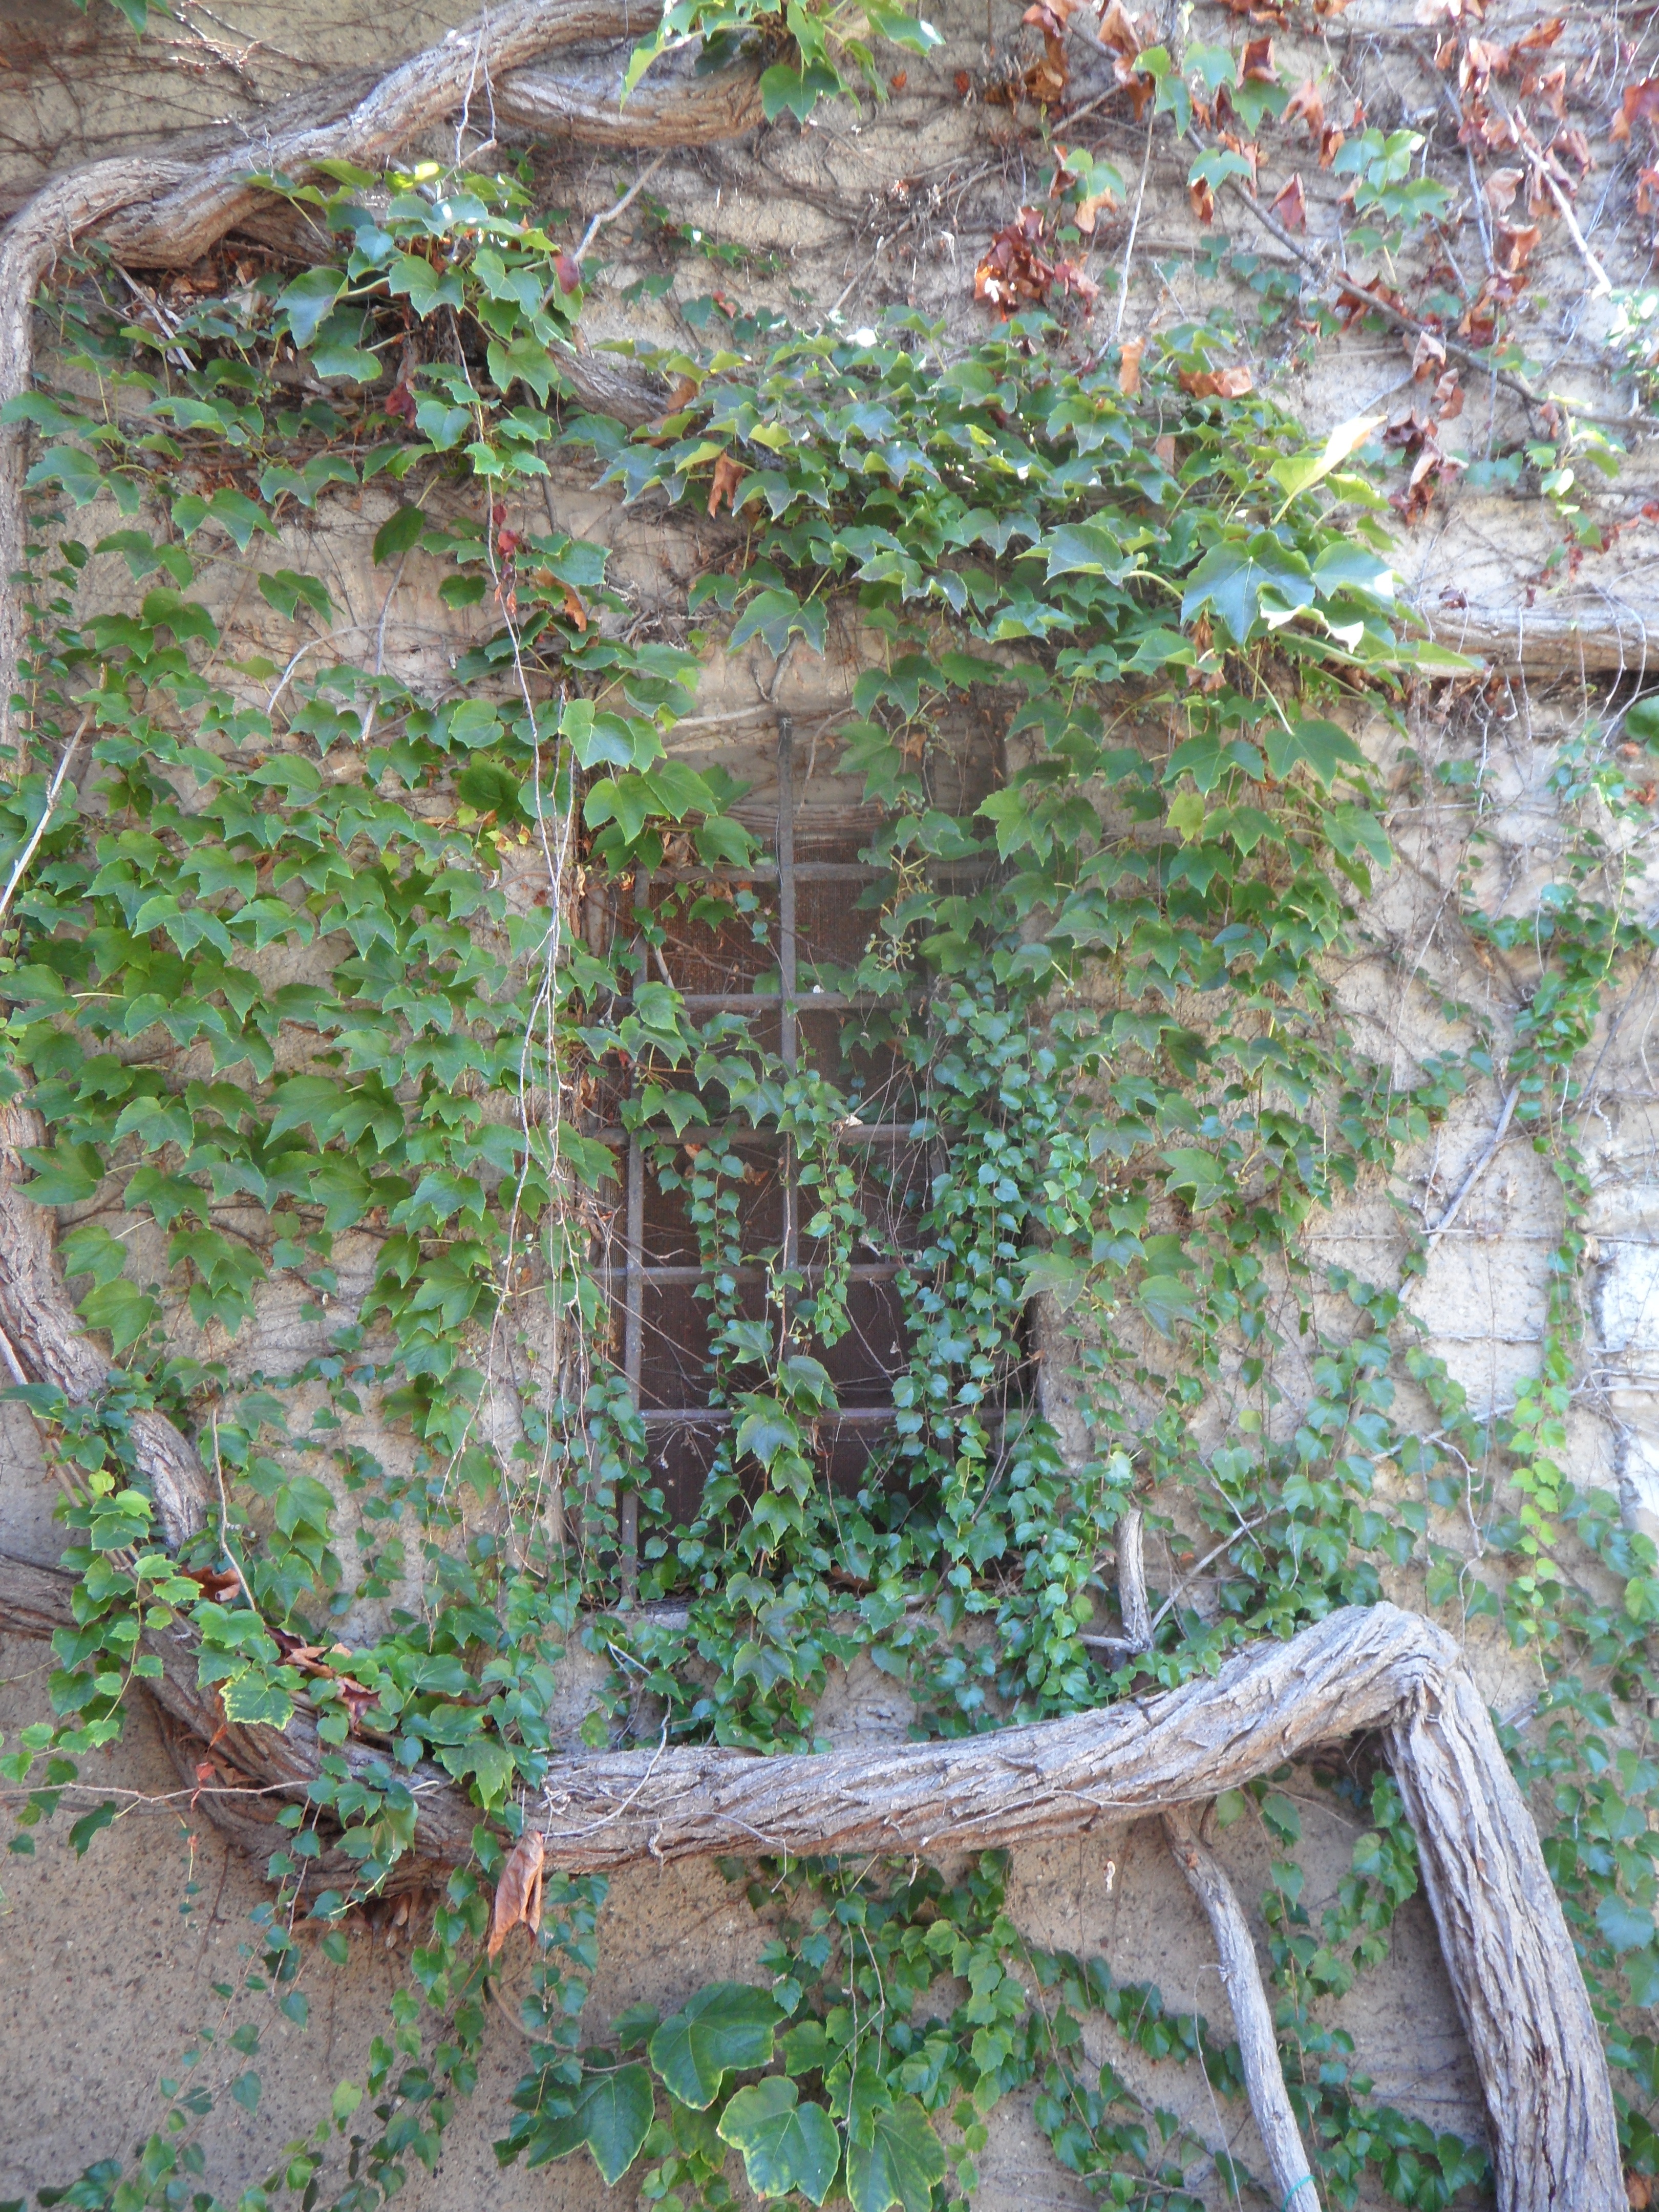
tree, nature, branch, plant, wine, leaf, flower, window, trunk, mystical, overgrown, pond, ivy, botany, garden, flora, mysterious, shrub, woodland, secret, fairytale, haunting, fairy tales, fouling, flowering plant, woody plant, land plant